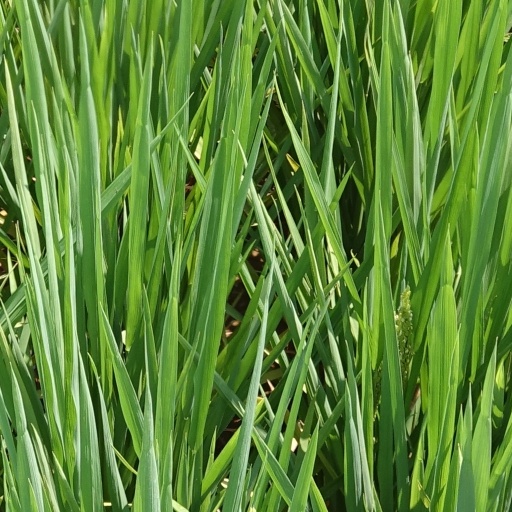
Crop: rice